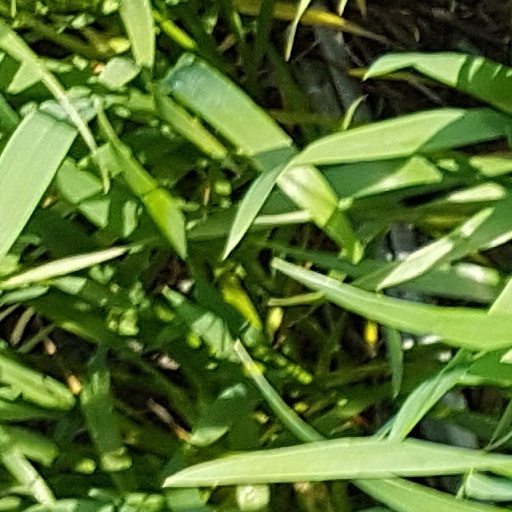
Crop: wheat